Barnes Ridge (Antarctica)

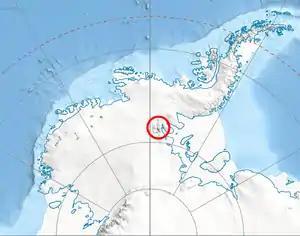
Location of Sentinel Range in Western Antarctica.

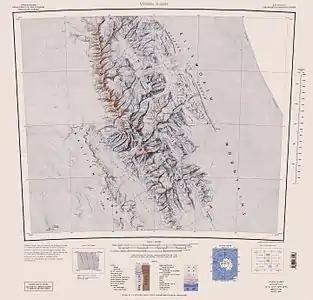
Sentinel Range map.

Barnes Ridge is a ridge long, rising to over (Mount Besch) and extending between Young Glacier and Ellen Glacier at the east side of the Sentinel Range, Ellsworth Mountains in Antarctica. It is bounded by Rutford Ice Stream to the east and Arapya Glacier to the west, and connected to Maglenik Heights to the northwest by Dropla Gap. Its eastern slopes are drained by Ranuli Ice Piedmont.